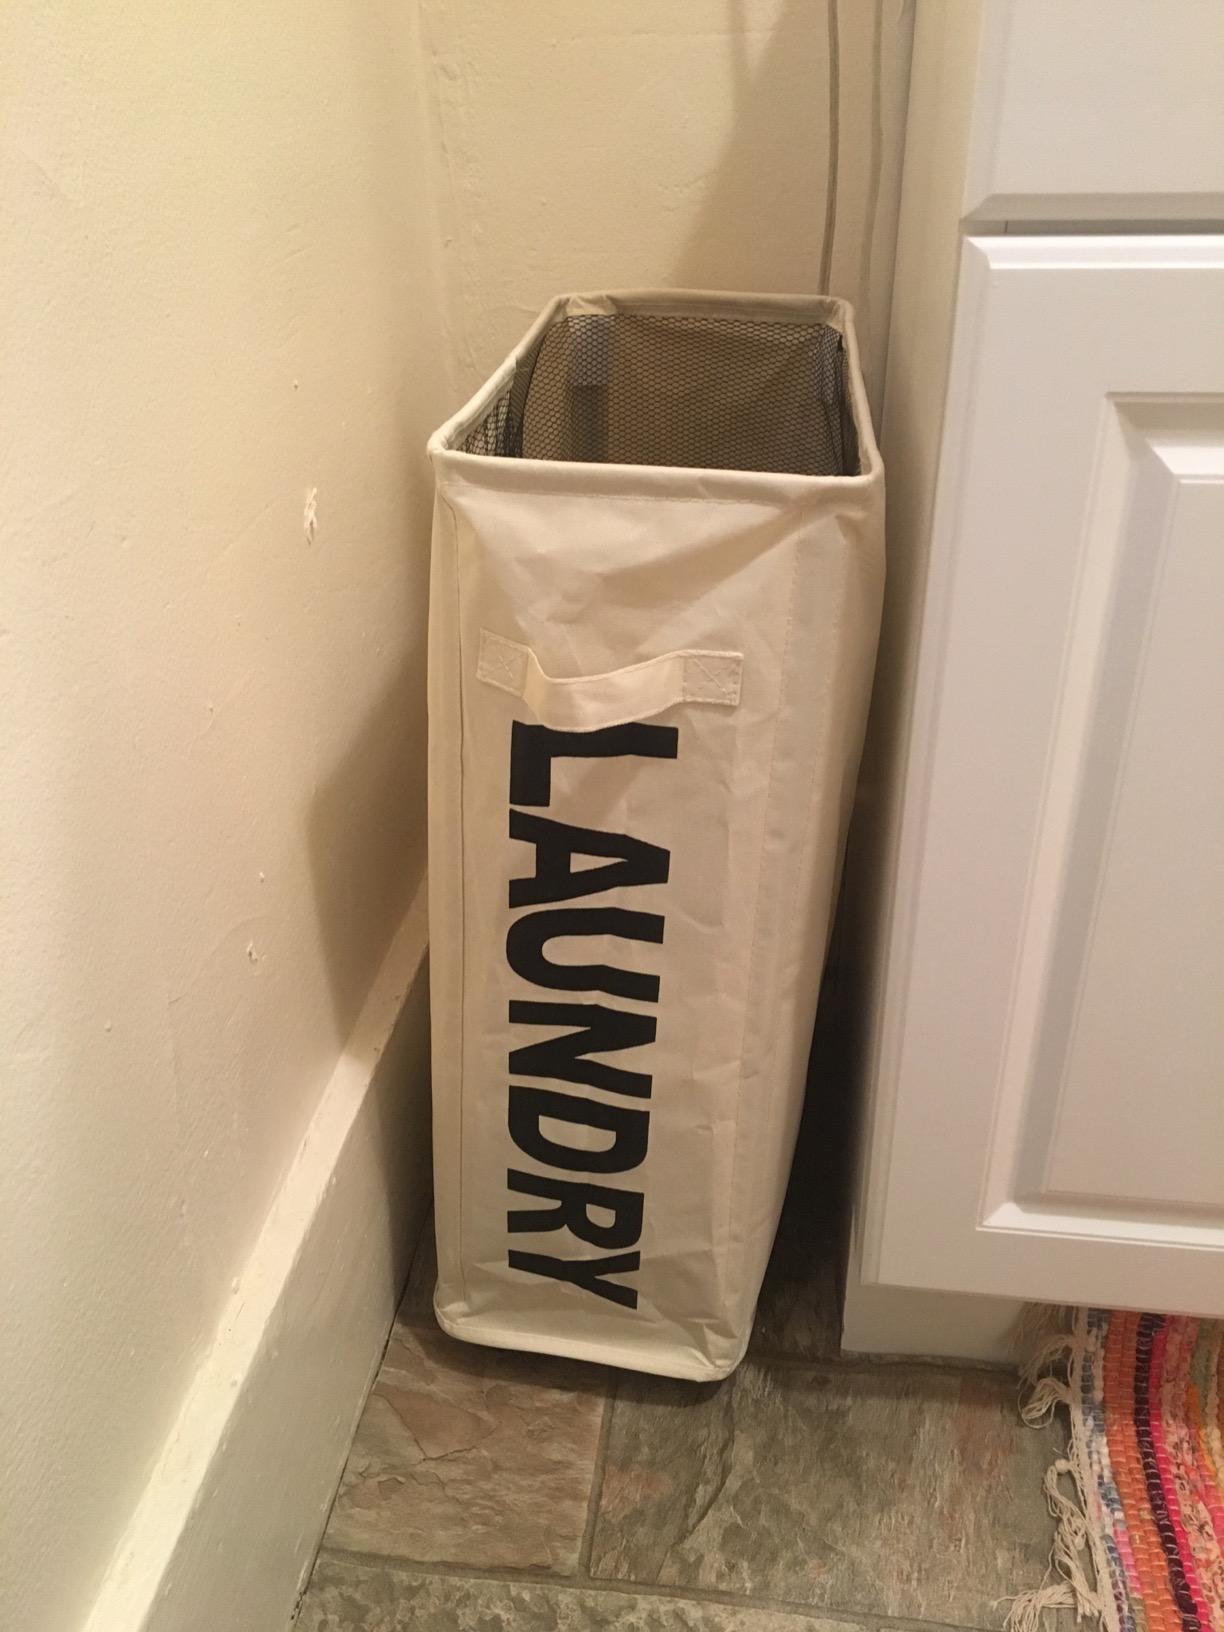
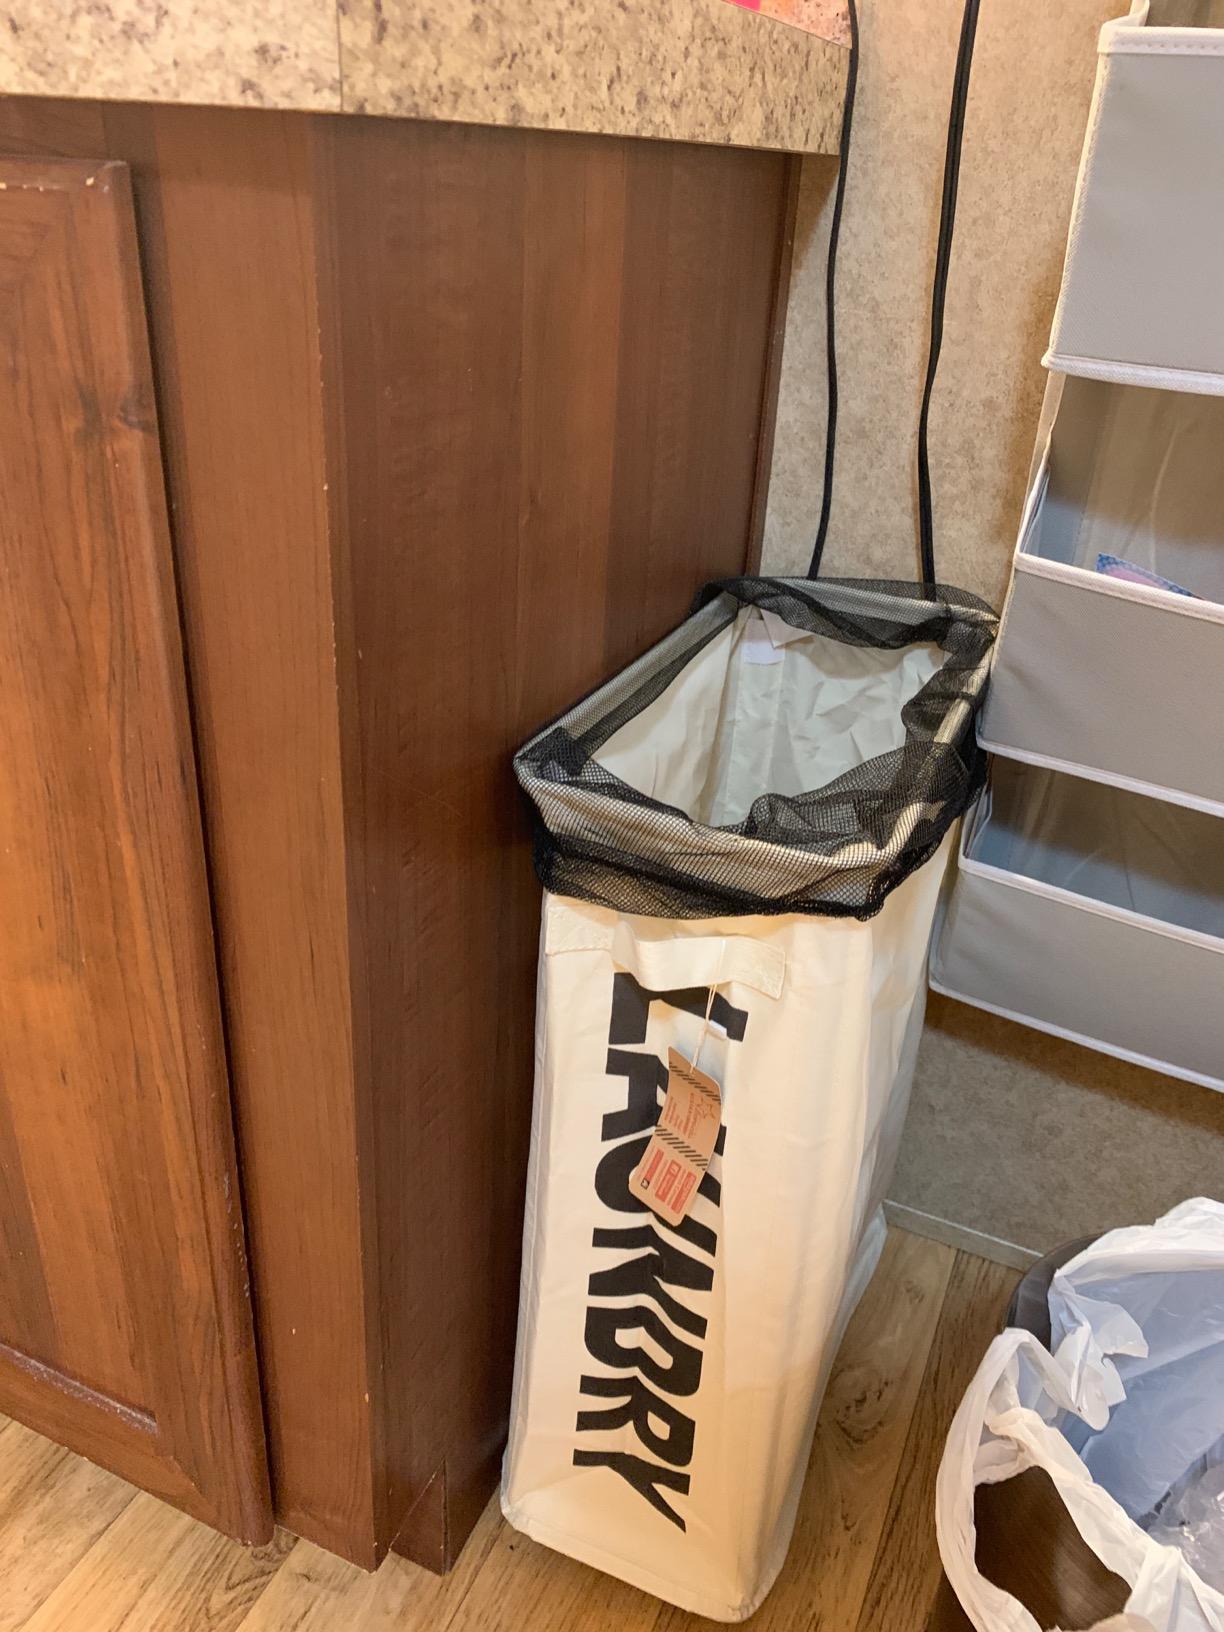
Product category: items_hamper
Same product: yes